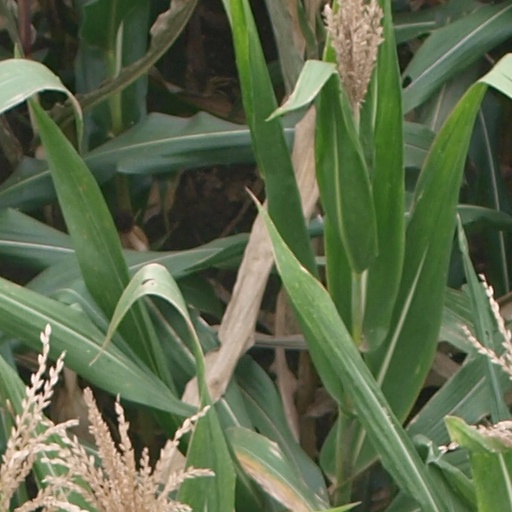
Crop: maize; corn